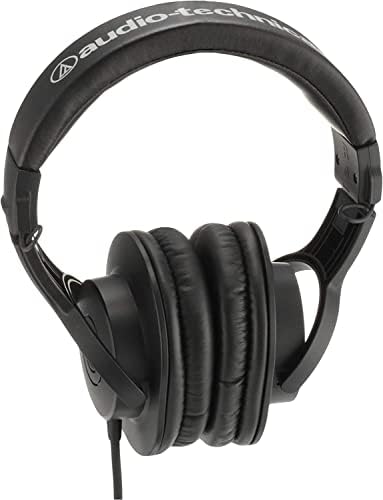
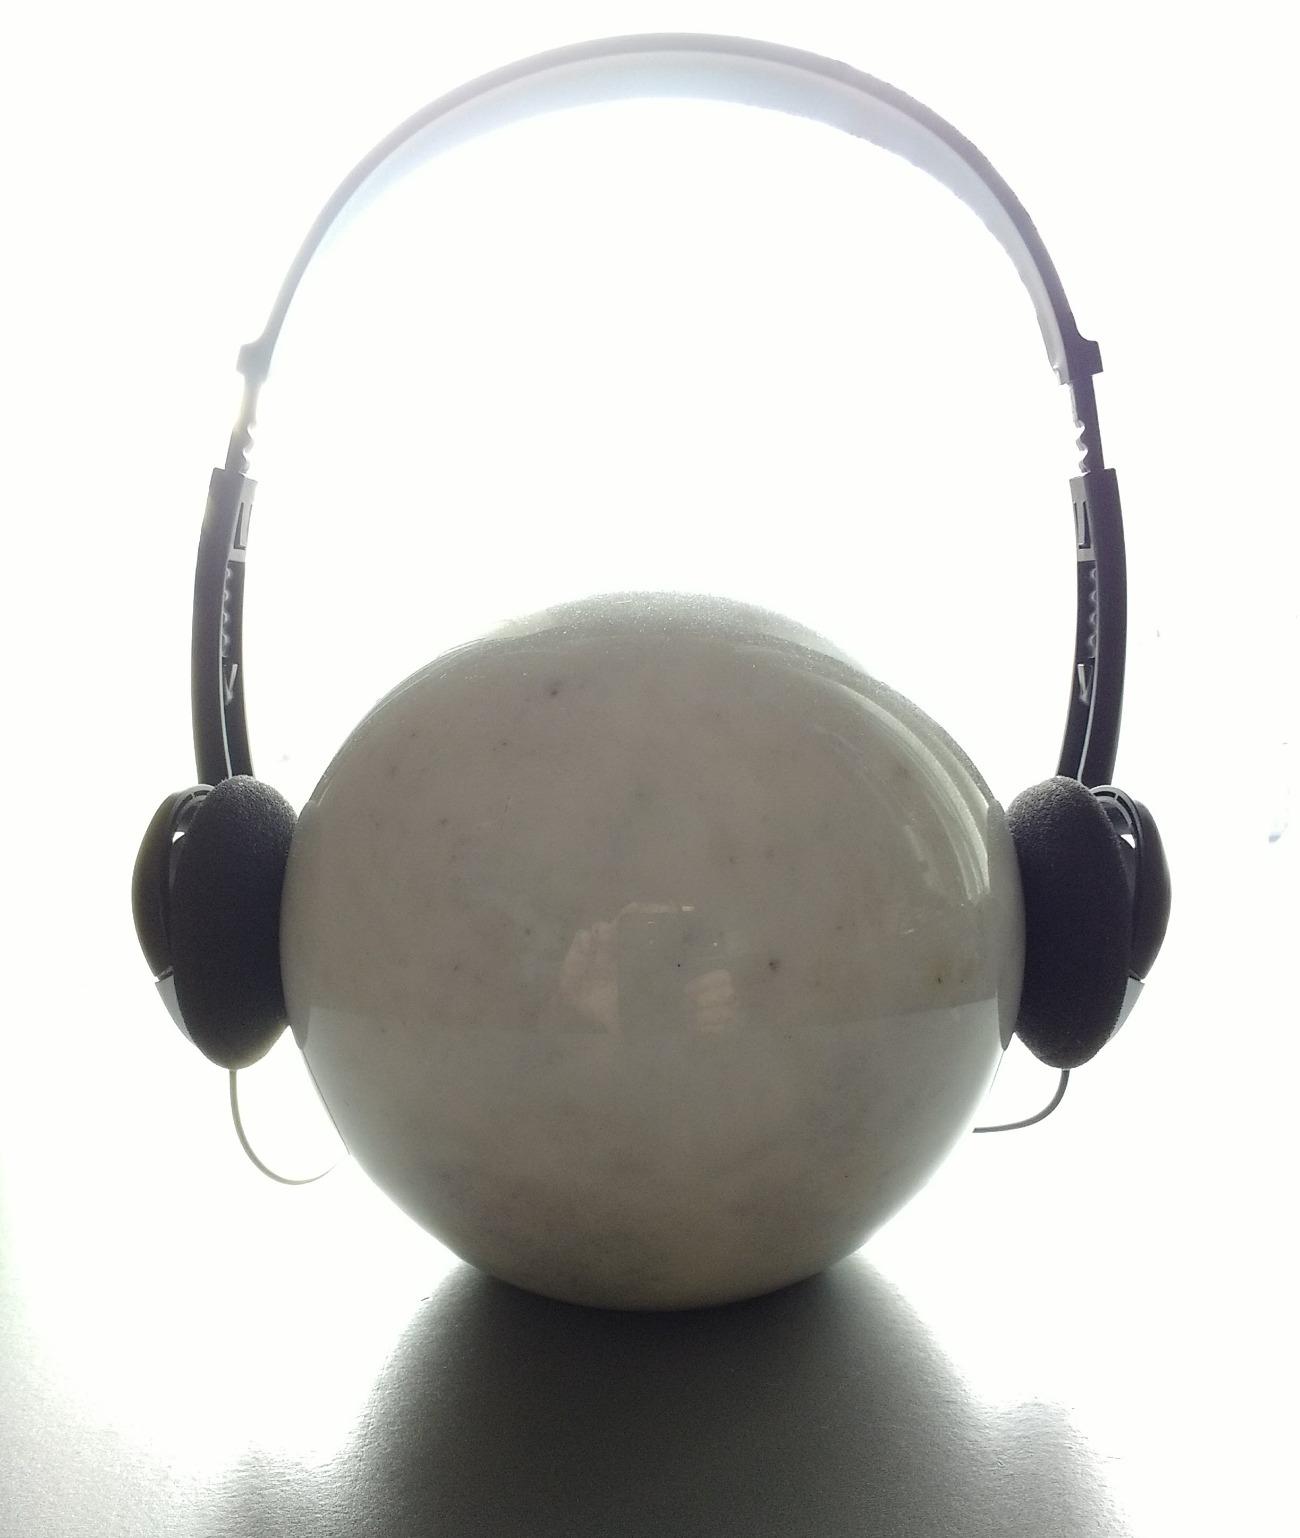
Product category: headphones
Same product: no